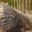
Label: porcupine